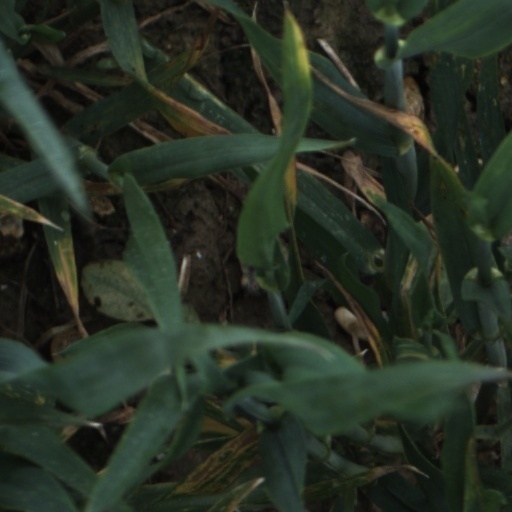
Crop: wheat